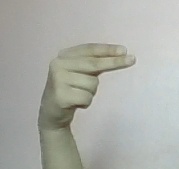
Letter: ain